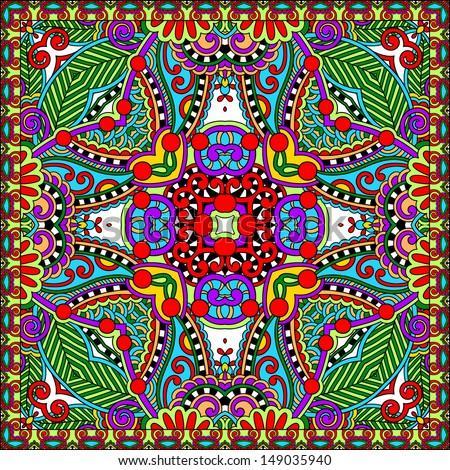
traditional ornamental floral paisley bandanna .